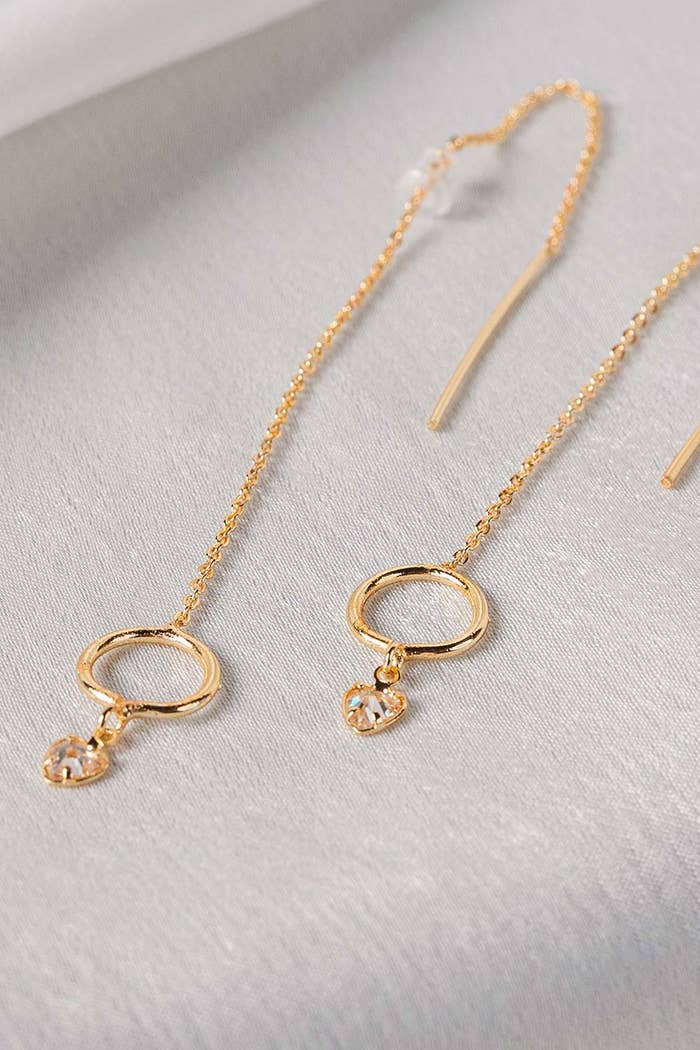
gold crystal circle threader earring